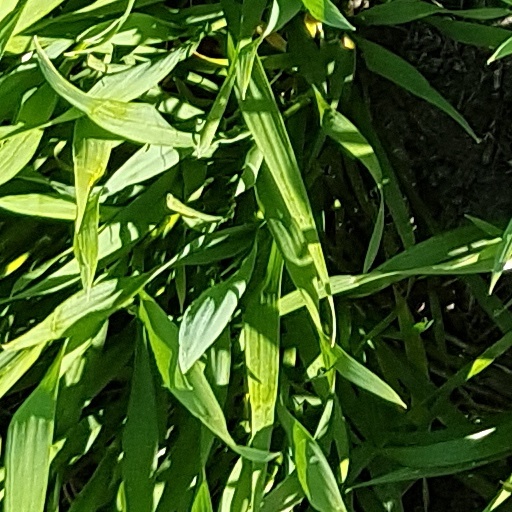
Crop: wheat